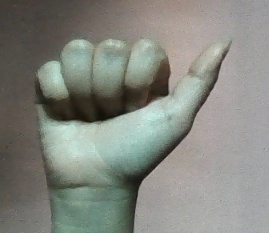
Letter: dhad